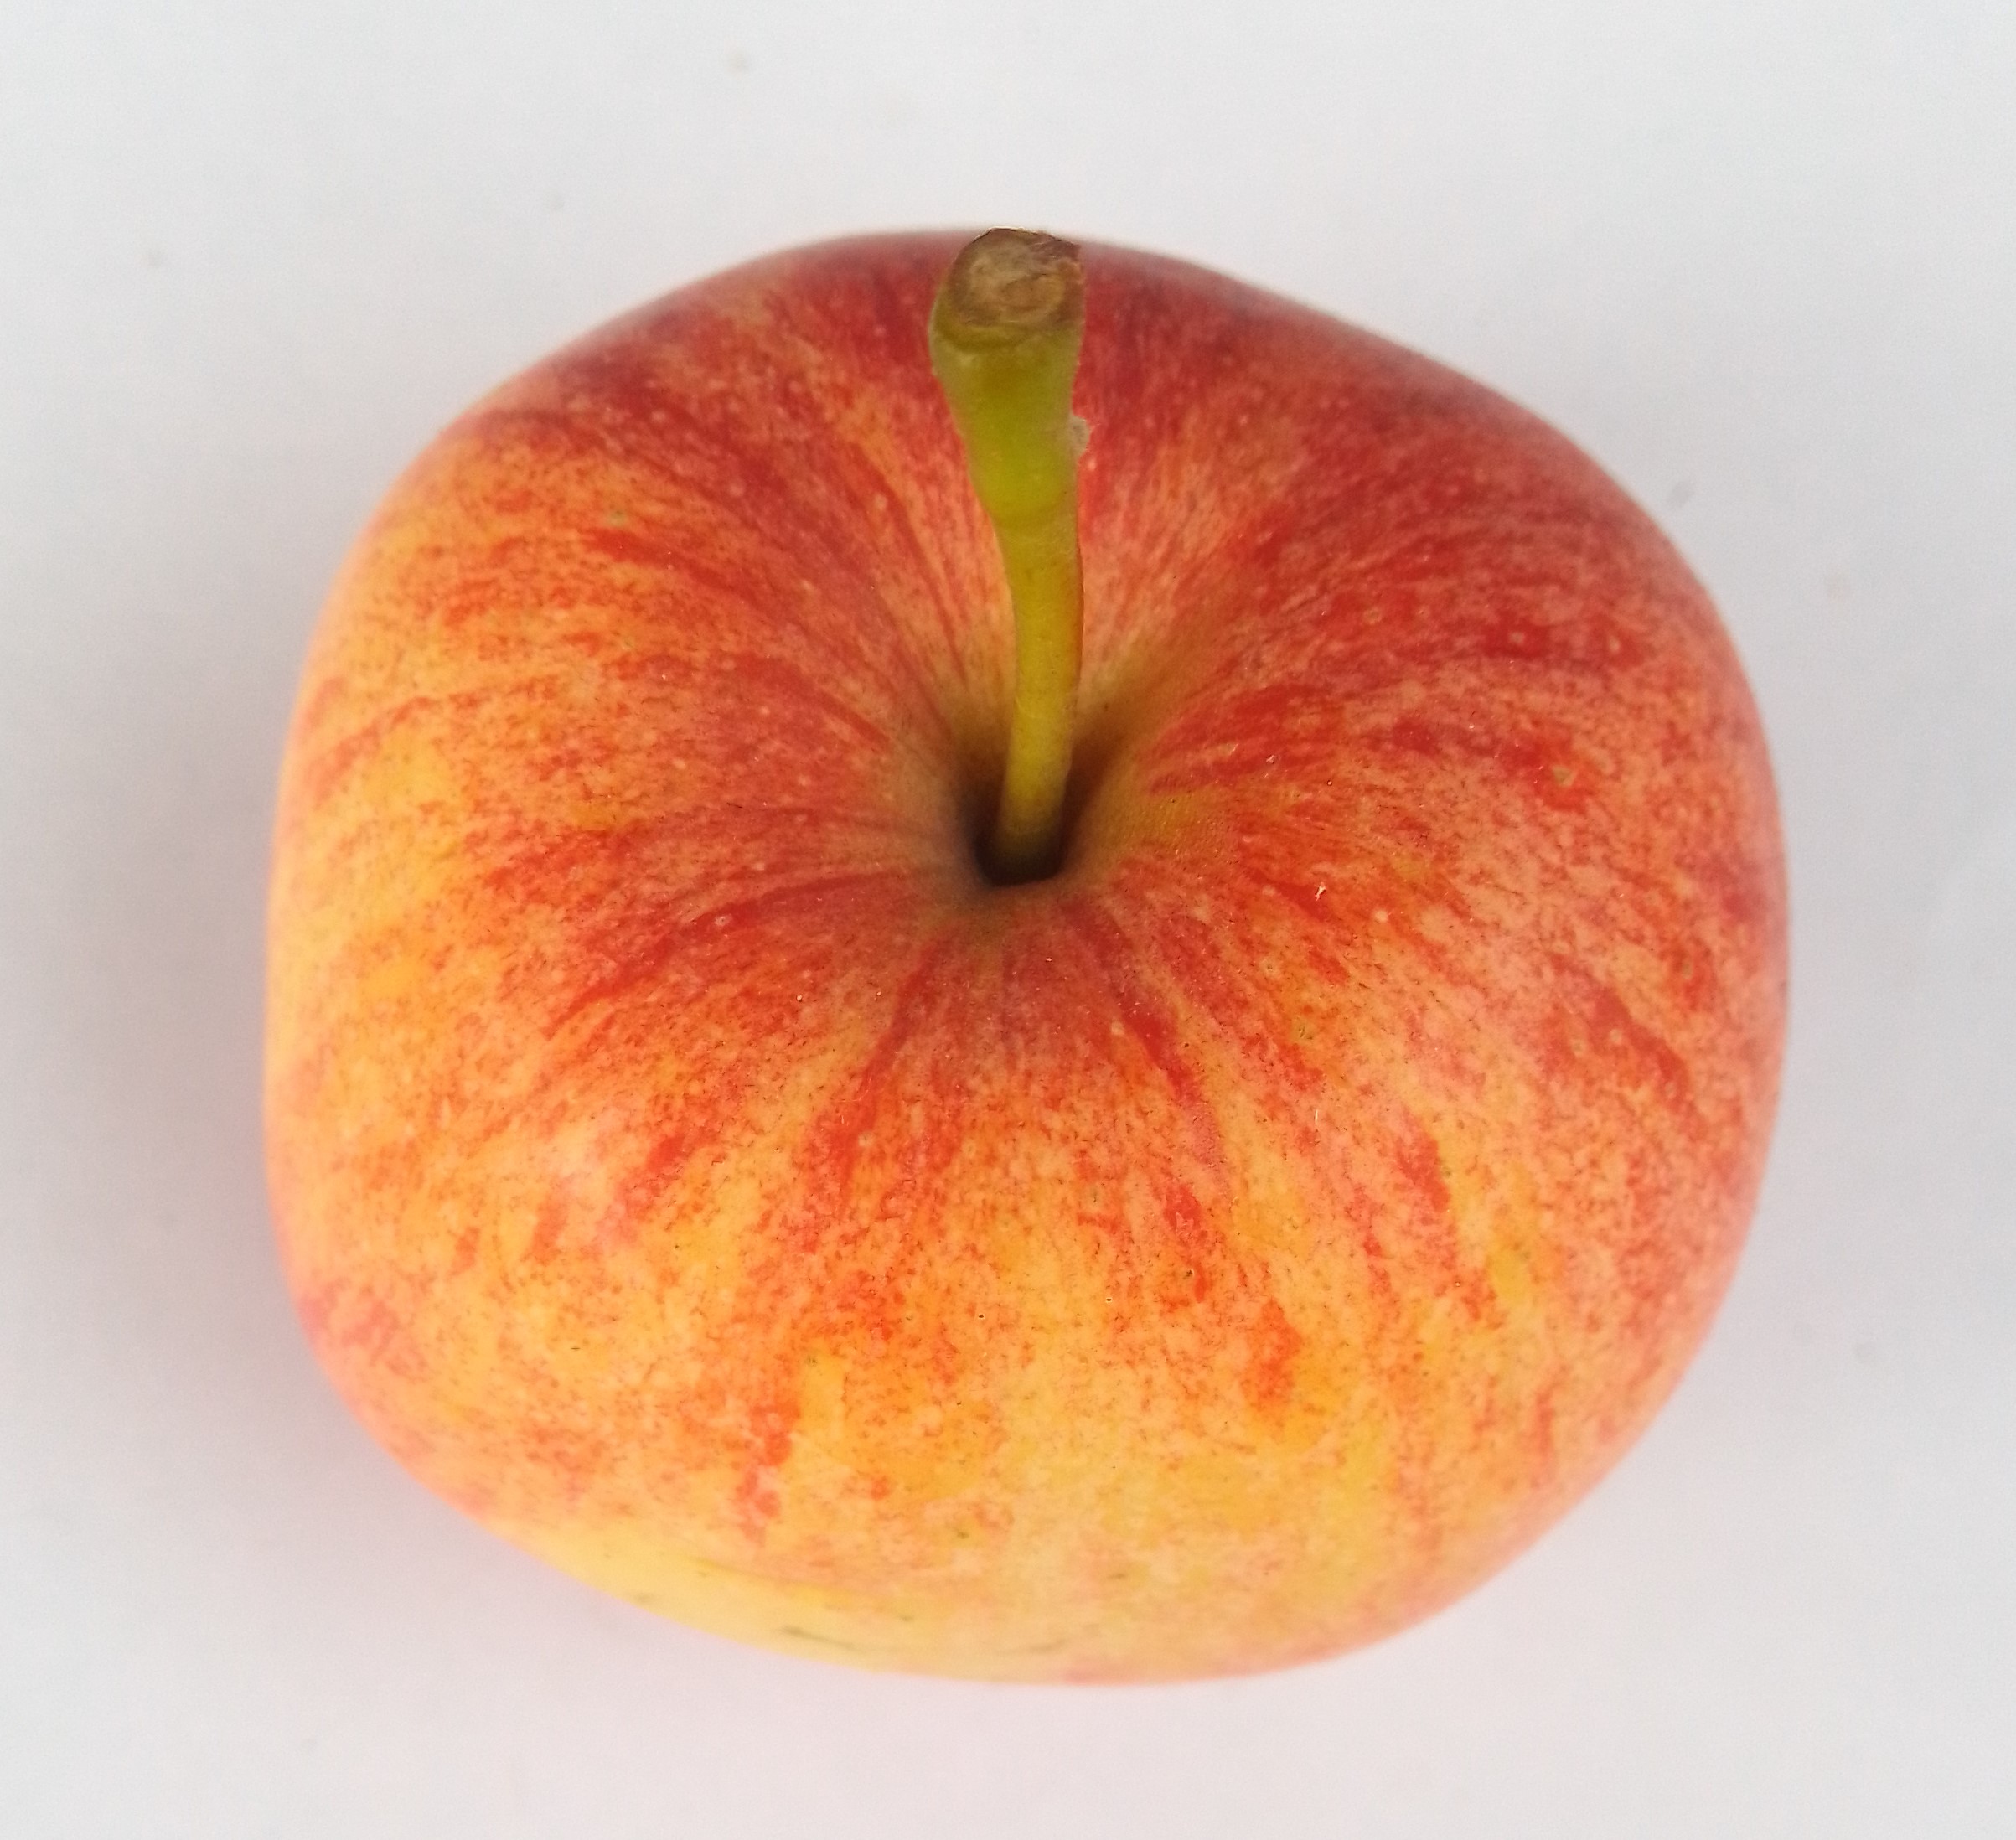
Fruit: apple
Condition: fresh